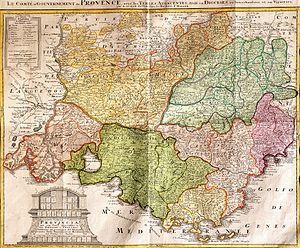
carte de la Provence, par Guillaume de l'Isle, publée par Hoffman en 175
La Fédération historique de Provence est une société savante dédiée à l'histoire de la Provence.